Alfred Rohde

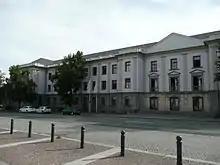
Former SDAG Wismut SED building in Chemnitz in August 2008

In 1969, Rohde was transferred to the Soviet-German joint-stock company (SDAG) Wismut SED as Second Secretary, succeeding Günter Eichmann, who left to study at the "Bergakademie Freiberg".